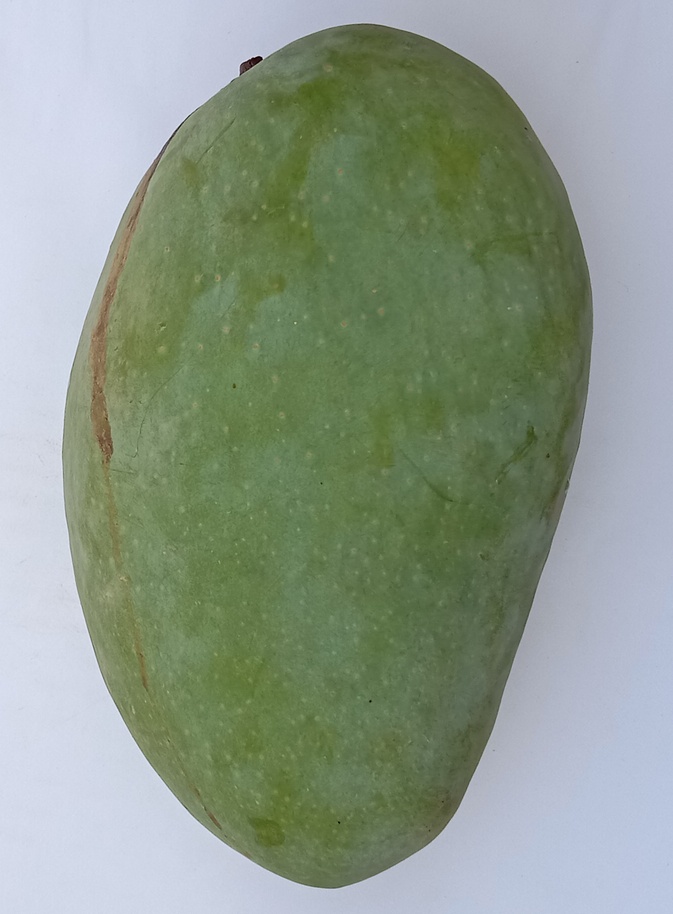
Mango variety: Fajri